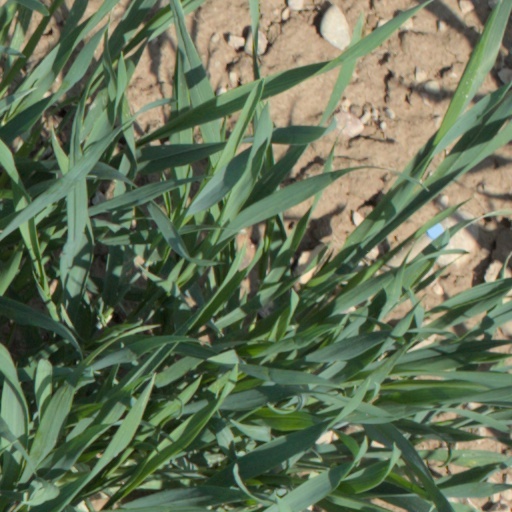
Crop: wheat